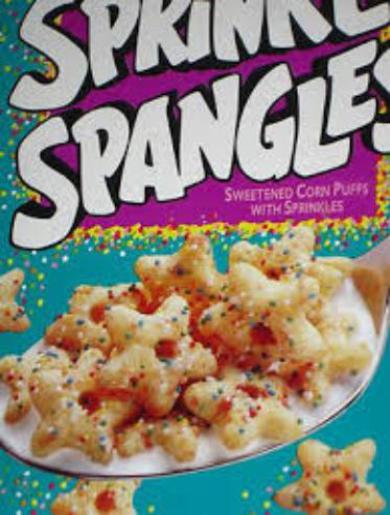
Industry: Food